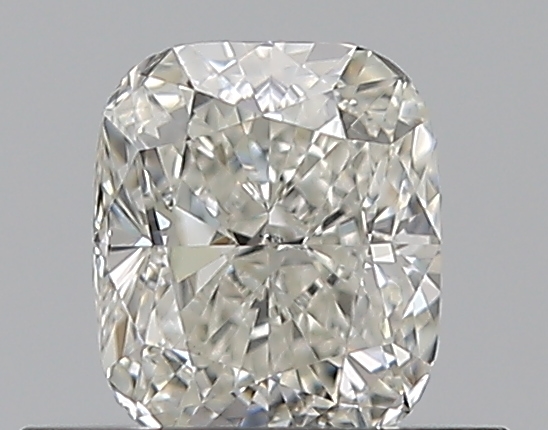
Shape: cushion
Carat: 0.5
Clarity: SI1
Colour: I
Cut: EX
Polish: EX
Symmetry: VG
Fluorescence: F
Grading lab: GIA
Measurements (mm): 4.9 x 4.16 x 2.85